Vira Lozinsky

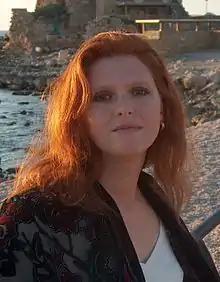
Lozinsky in Caesarea in 2012

Vira Lozinsky (born 1974) is an Israeli-Moldovan musician and Yiddish language singer.